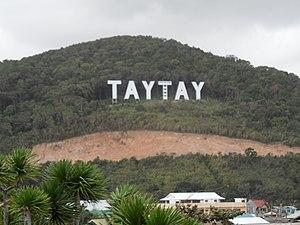
Philippines, Palawan, signe Taytay en lettre blanches imitant le panneau Hollywood
Le panneau Hollywood, également appelé les lettres Hollywood ou enseigne Hollywood, est un écriteau monumental formant le mot « Hollywood » en lettres capitales, érigé sur le mont Lee, une colline surplombant le quartier du même nom, dans la ville californienne de Los Angeles, aux États-Unis.